Pyloromyotomy

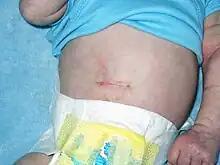
Horizontal surgical wound 10 days after pyloromyotomy in a four-week-old baby

Open approach: In the older open pyloromyotomy, the appropriate area of the gastrointestinal tract is accessed by creating a single cut on the abdomen of the patient and the pylorus and stomach are gently pulled through the opening for the procedure. This approach may be chosen due to patient/parent preference or if determined by the surgeon to be more appropriate. Once the initial cut on the abdomen is made, a layer of connective tissue between the abdomen and stomach is cut through. Then, the stomach and pylorus are carefully pulled through the opening created by the initial cut and the hypertrophied pylorus is identified by the surgeon. After that, the pyloric muscle is cut down to the mucosa and the muscle fibers are spread apart using a pyloric spreader. The newly separated pyloric sections are tested for adequate movement and the mucosa is tested for holes or other damage, which are repaired using suture as appropriate. Finally, the stomach and pylorus are carefully placed back into the abdominal cavity and the various tissue layers are repaired with stitches.